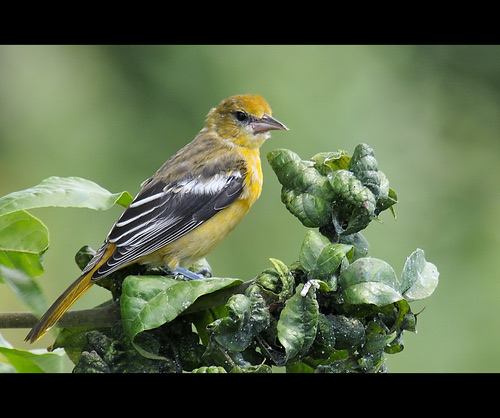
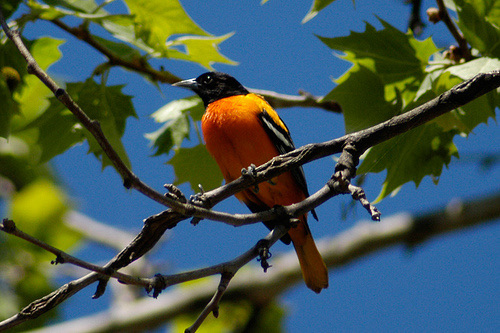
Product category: misc
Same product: yes